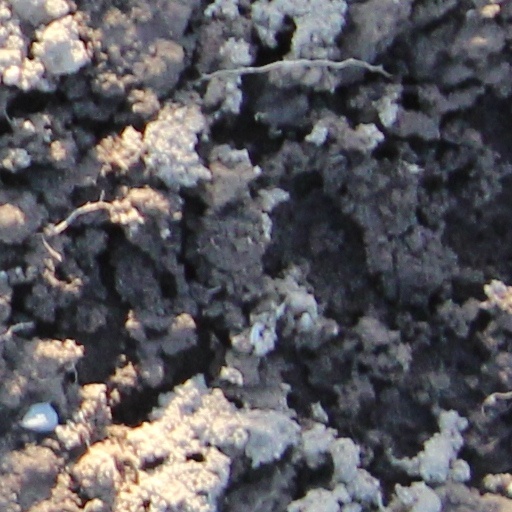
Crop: wheat